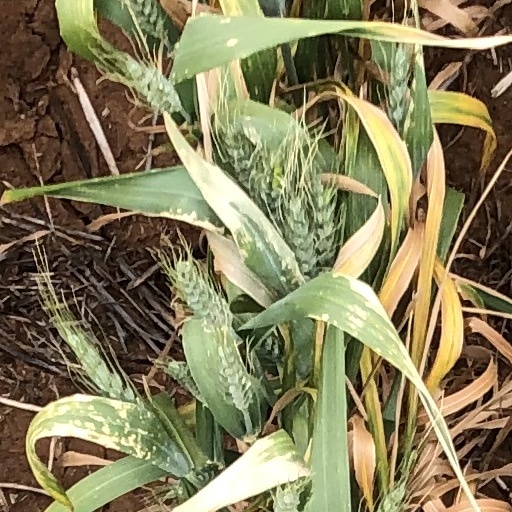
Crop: wheat